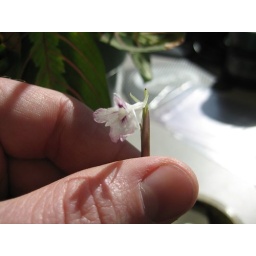
the prayer plant in my office flowered